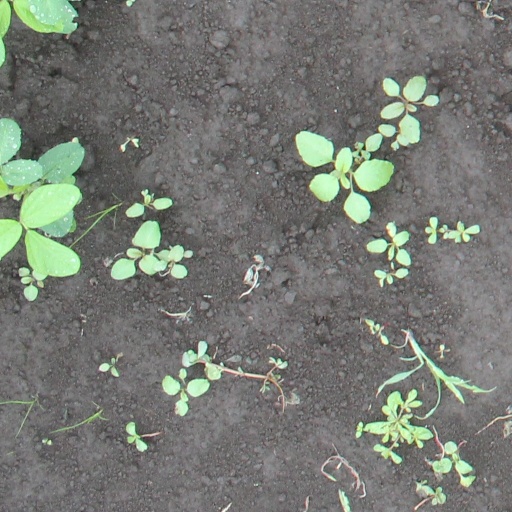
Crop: soybean